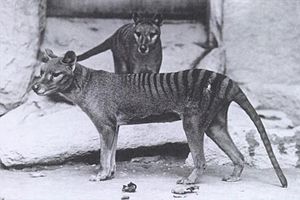
Tasmansk pungulv
en tasmansk pungulv
en tasmansk pungulv
Den tasmanske pungulv var et stort rovdyr, der levede i Australien. På engelsk kaldes dyret den tasmanske tiger, men pungulven var hverken kat eller hund; som mange australske dyr hørte den til pungdyrene, som kænguruen og vombatten.